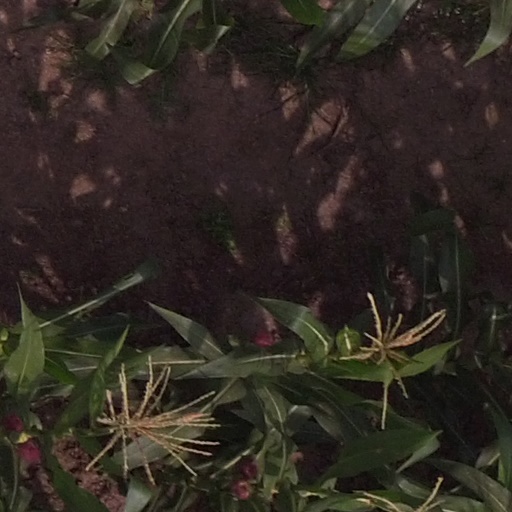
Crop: maize; corn